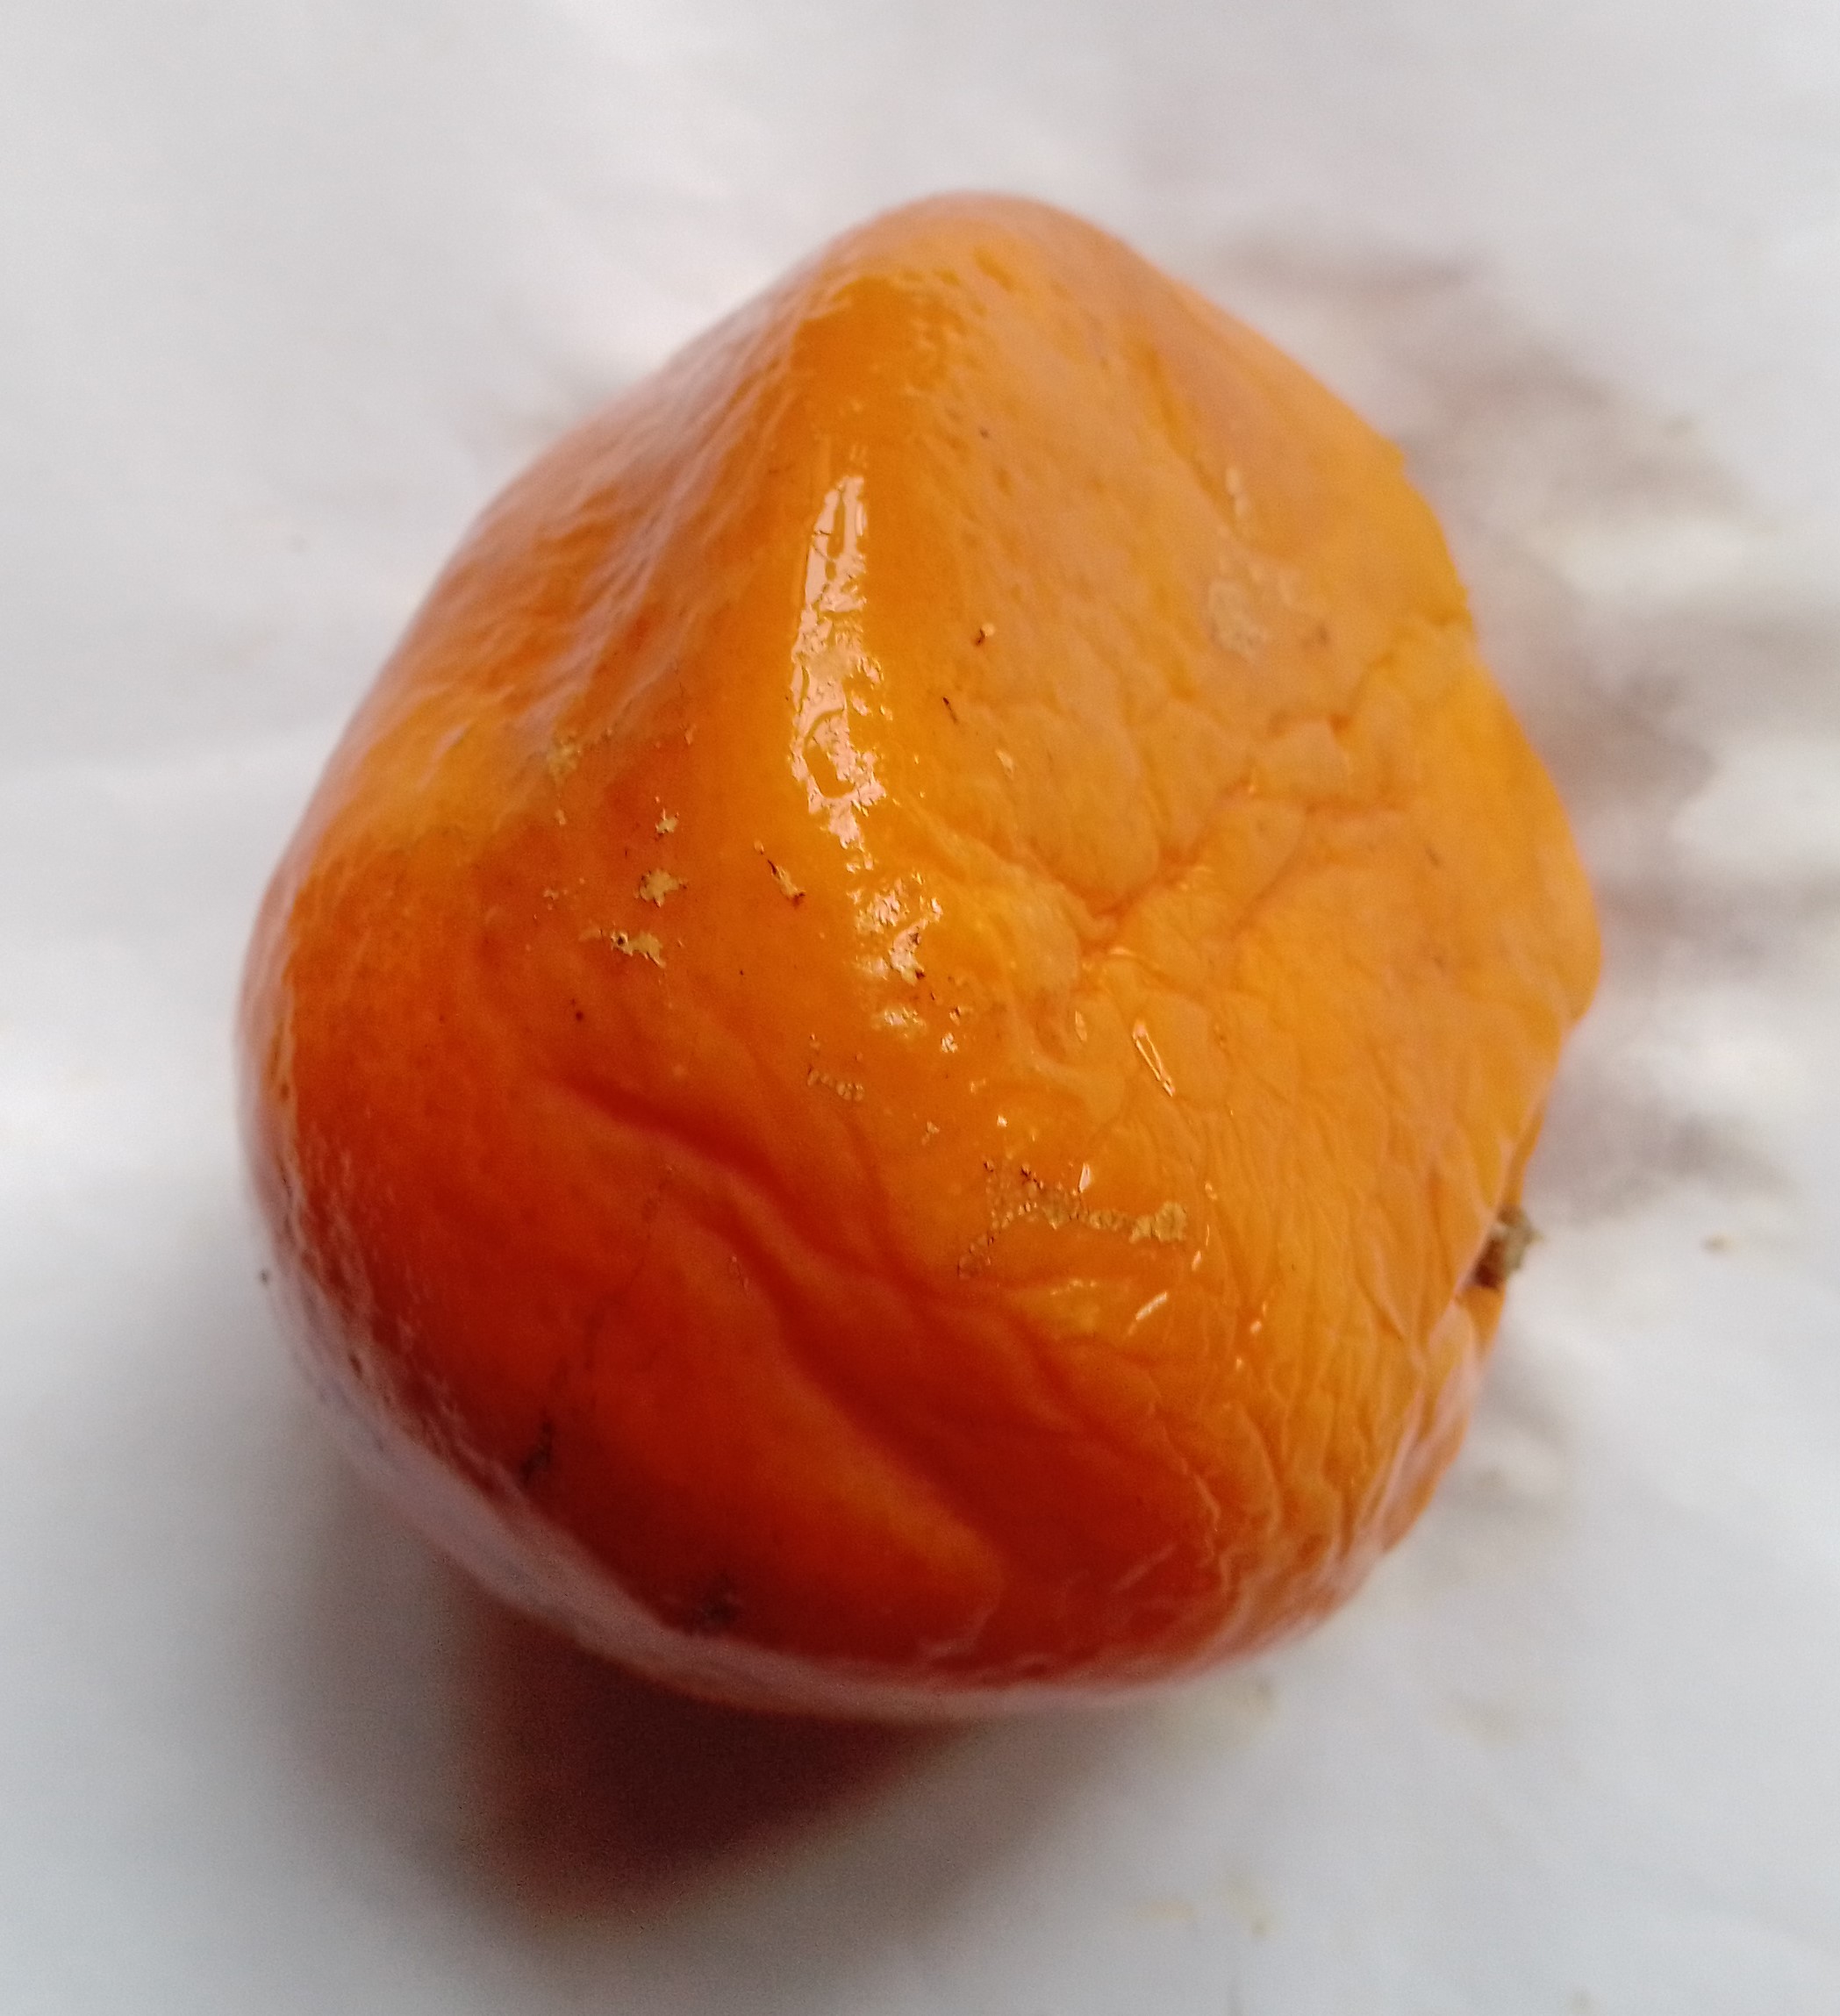
Fruit: orange
Condition: rotten